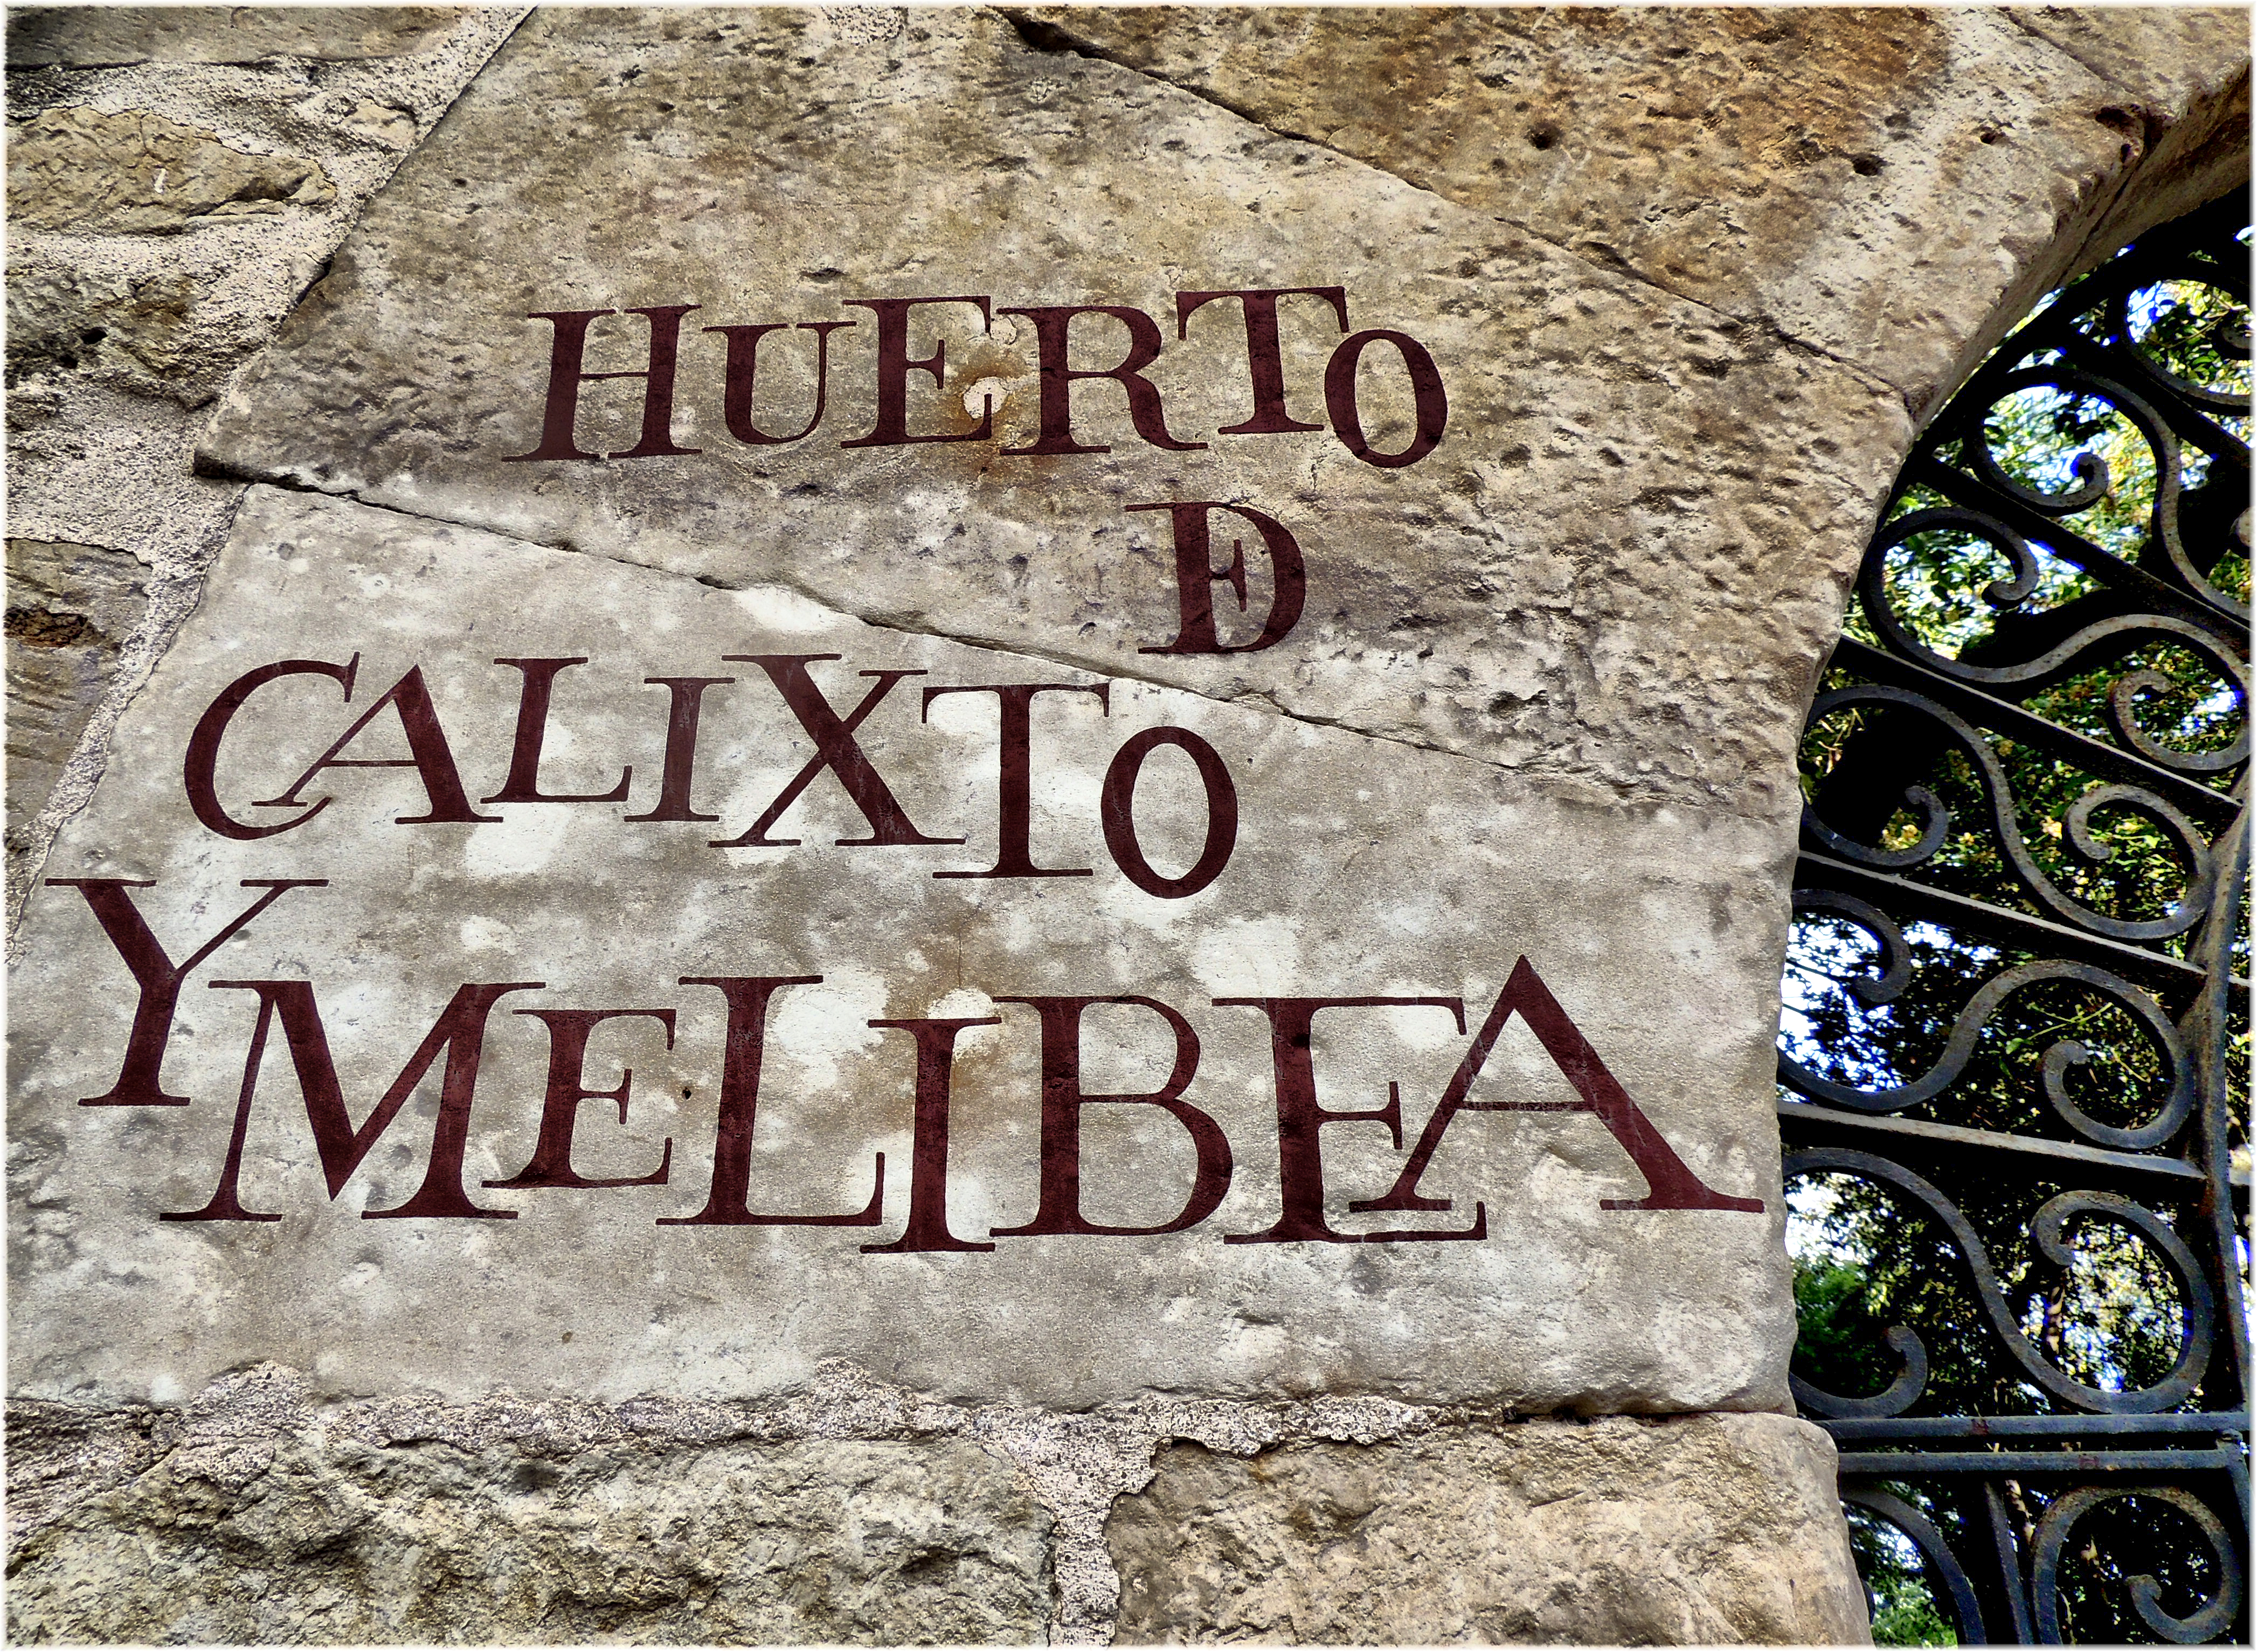
rock, wall, art, ancient history